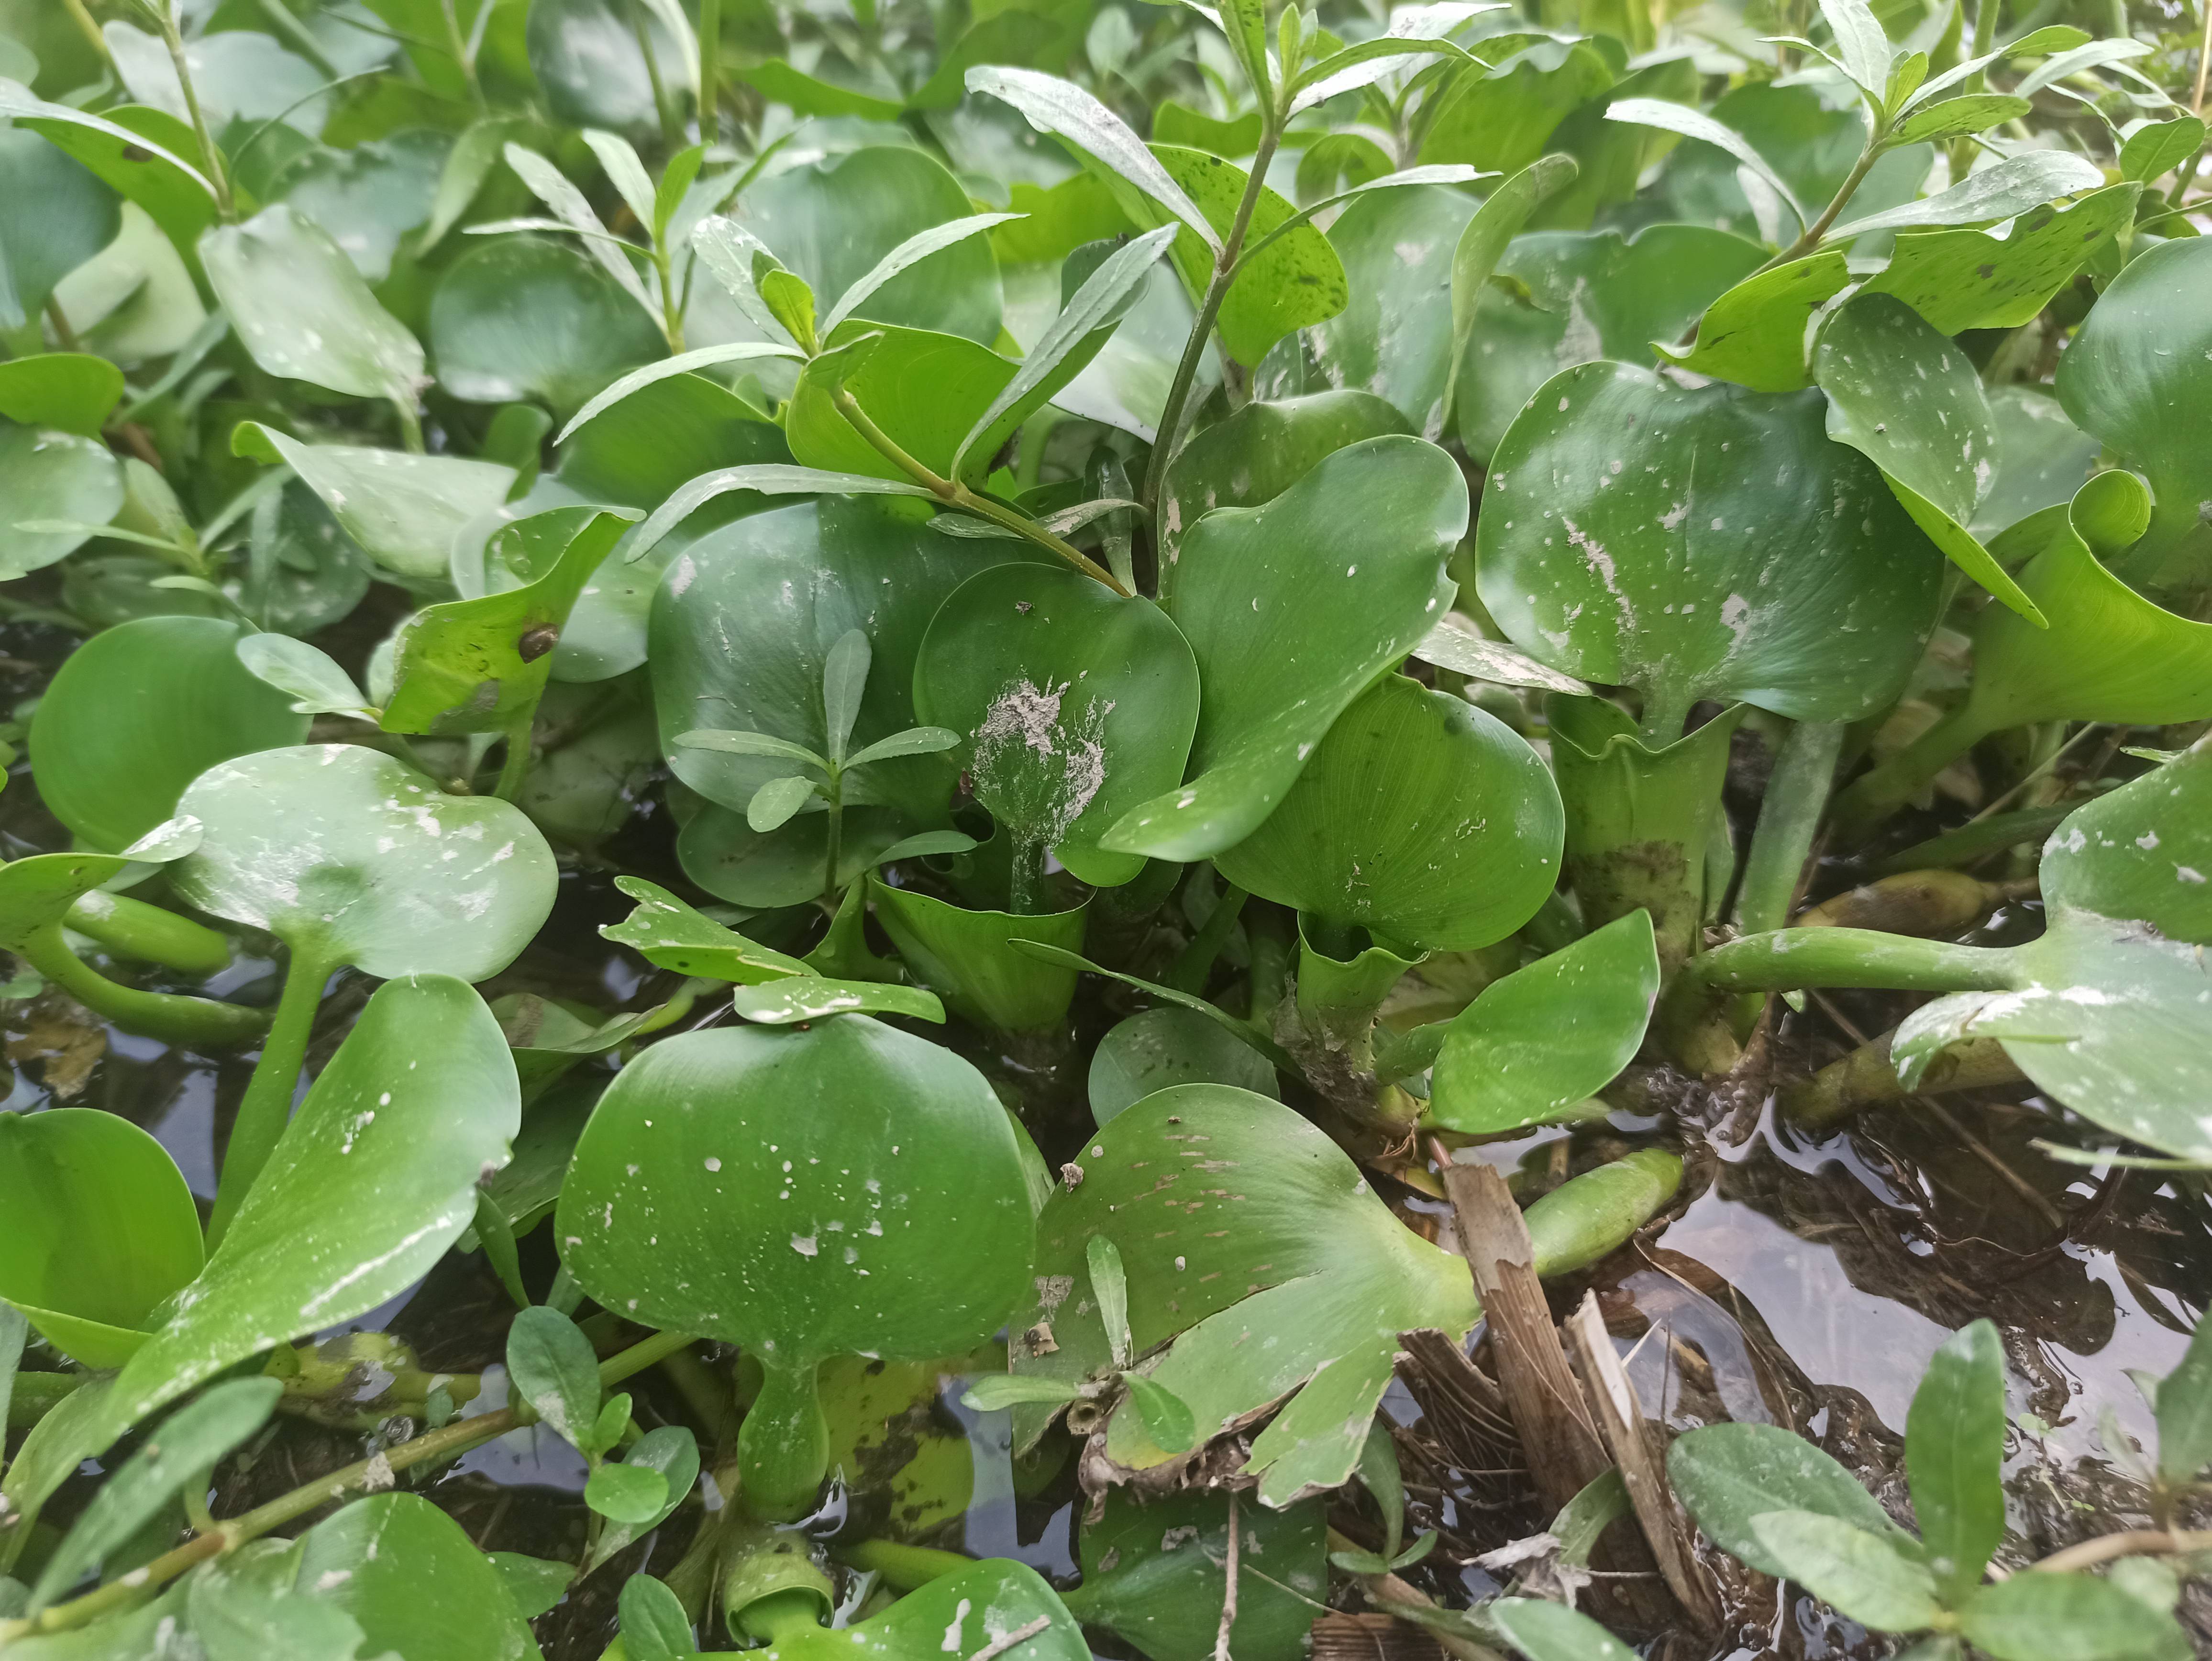
Species: Common Water Hyacinth (Eichornia crassipes)